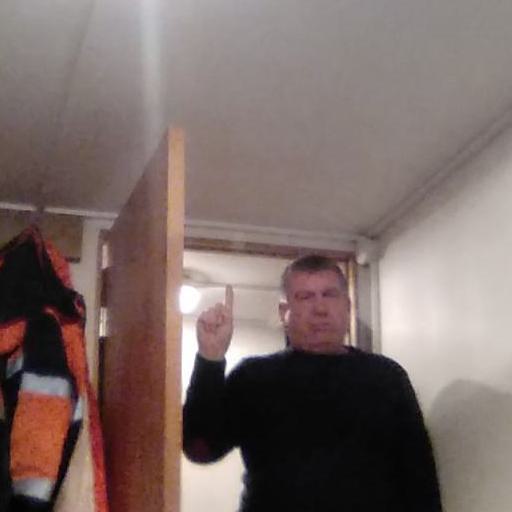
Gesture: one